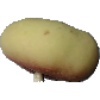
Label: peach_flat